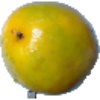
Label: maracuja